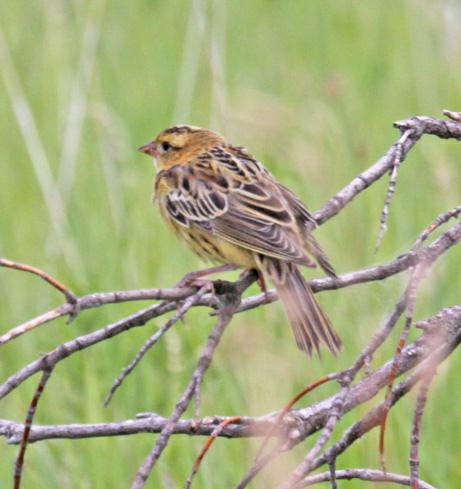
A photo of a henslow sparrow